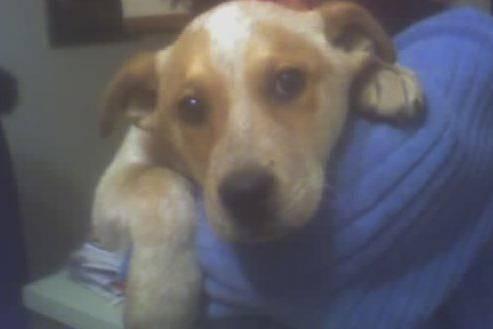
dog